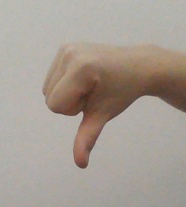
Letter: waw